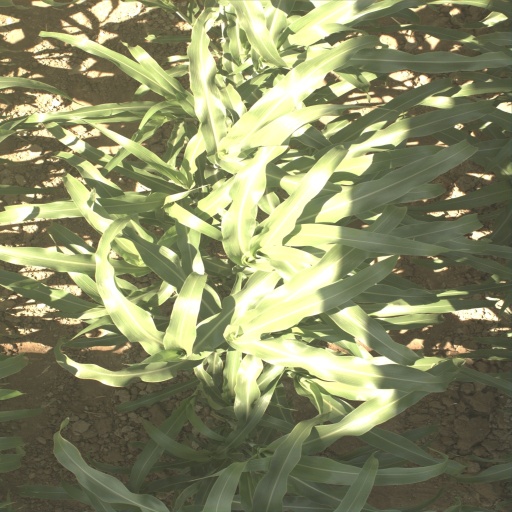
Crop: sorghum